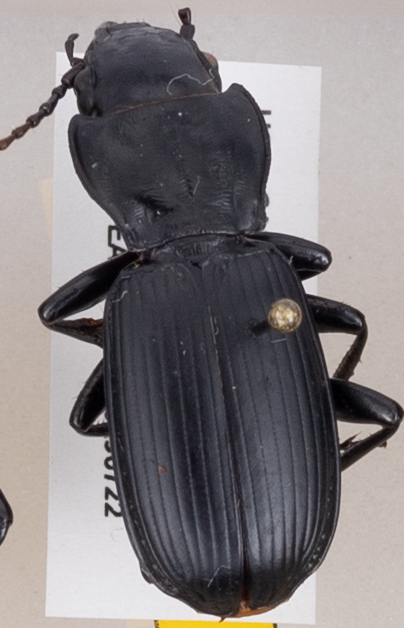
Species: Pterostichus lama
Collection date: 2019-07-22
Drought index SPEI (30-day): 0.522
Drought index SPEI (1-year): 0.54
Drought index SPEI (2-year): -0.03